La Dolce Vita

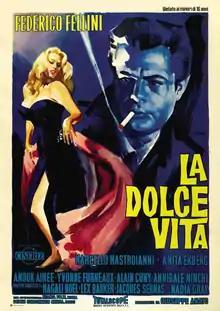
Italian theatrical release posterby Giorgio Olivetti

La Dolce Vita (Italian for 'the sweet life' or 'the good life') is a 1960 satirical comedy-drama film directed by Federico Fellini and written by Fellini, Ennio Flaiano, Tullio Pinelli, and Brunello Rondi. The film stars Marcello Mastroianni as Marcello Rubini, a tabloid journalist who, over seven days and nights, journeys through the "sweet life" of Rome in a fruitless search for love and happiness. The screenplay can be divided into a prologue, seven major episodes interrupted by an intermezzo, and an epilogue, according to the most common interpretation.